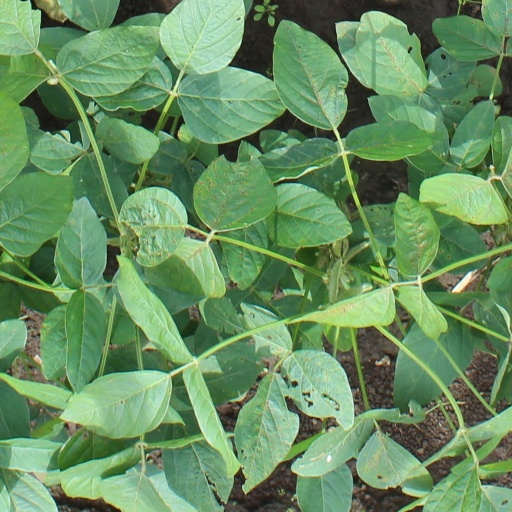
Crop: soybean